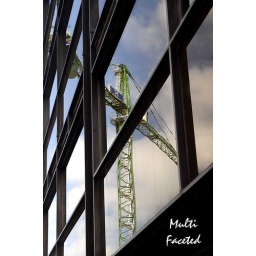
One of the now familiar tower cranes reflected in the windows of Somerset Street.